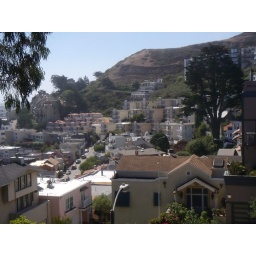
The area above the Castro. The giant mind control tower is up the hill to the right.